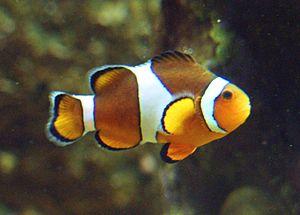
Les pomacentridés forment une famille de poissons perciformes, comprenant les demoiselles et les poissons-clowns. La plupart vivent en eau salée, mais certains fréquentent les eaux saumâtres. Ils sont remarquables pour leur robuste constitution et territorialité. Ils pratiquent l'hermaphrodisme successif de type protandre. Nombre d'entre eux sont brillamment colorés, ce qui les rend populaires dans les aquariums.